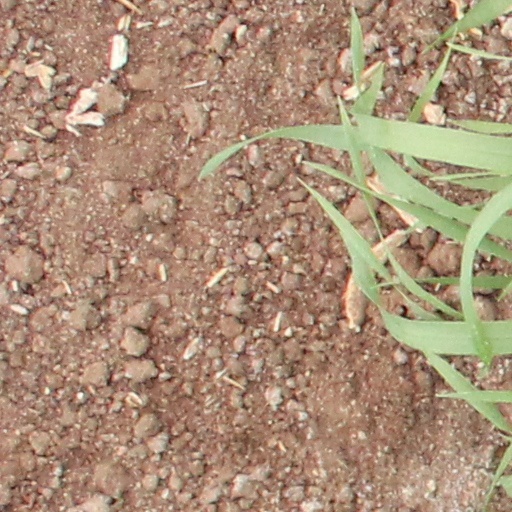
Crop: wheat